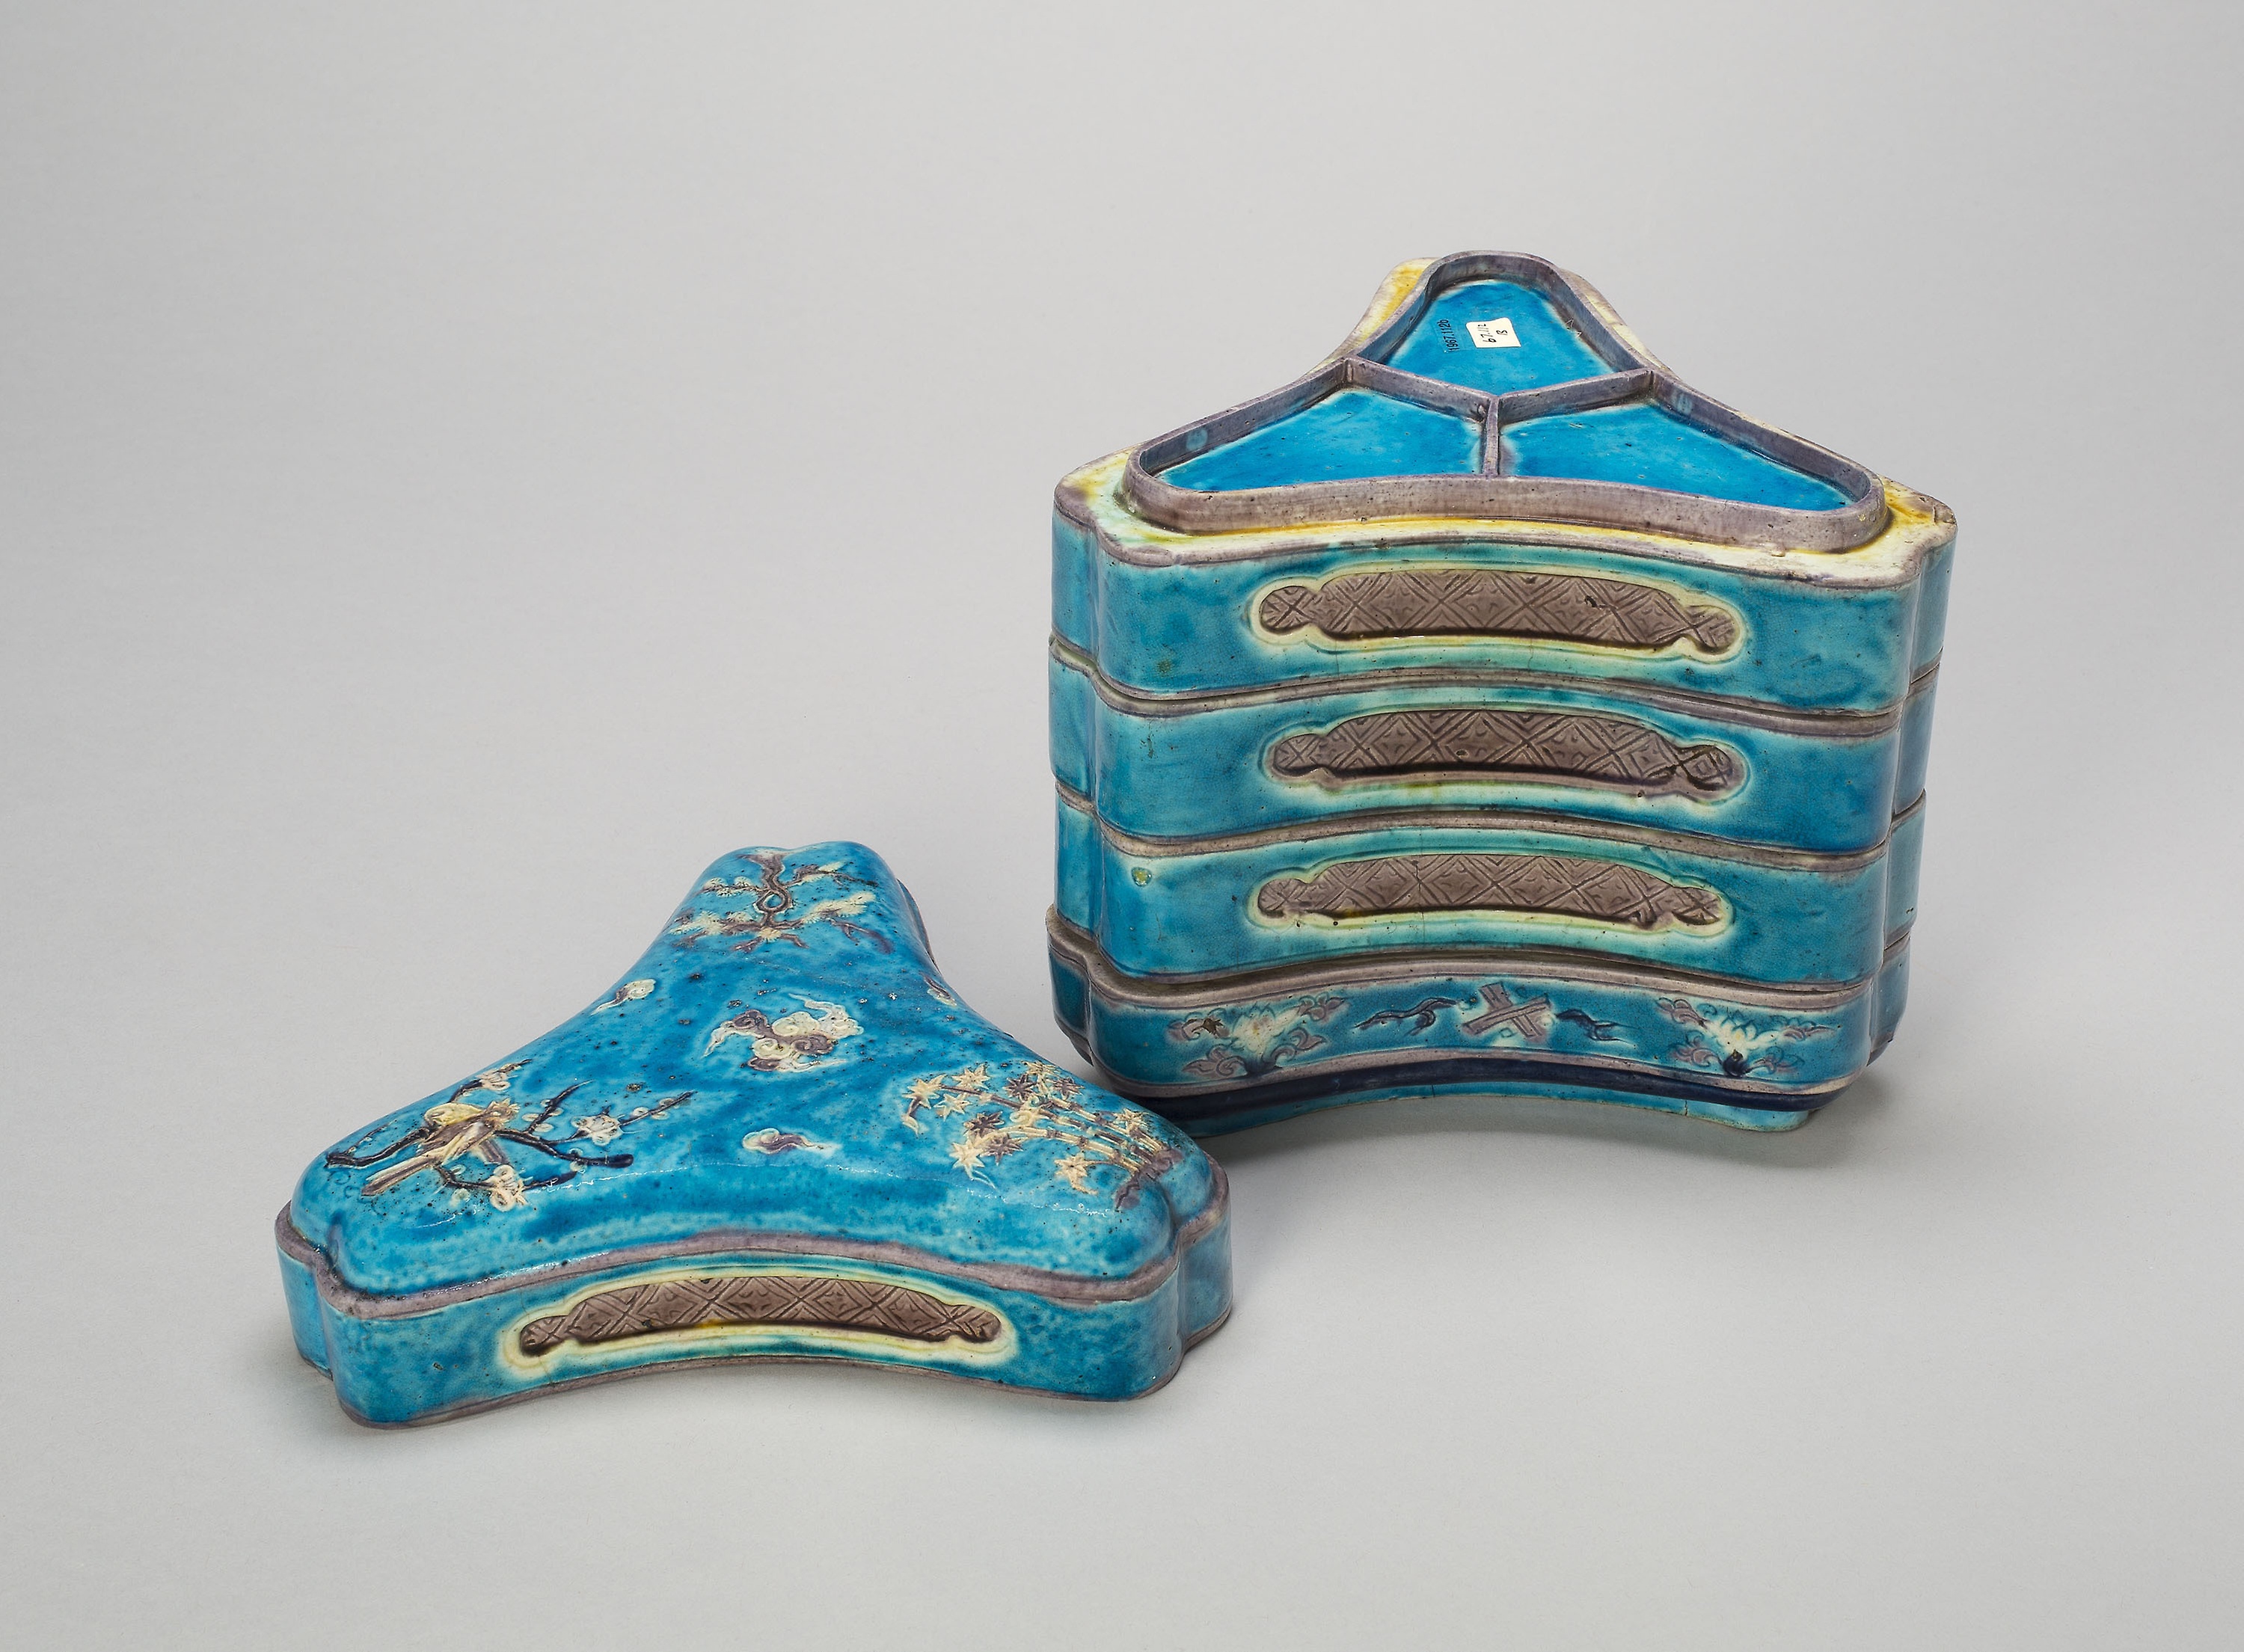
blue, aqua, turquoise, footwear, teal, azure, shoe, ceramic, porcelain, fashion accessory, earthenware, gemstone